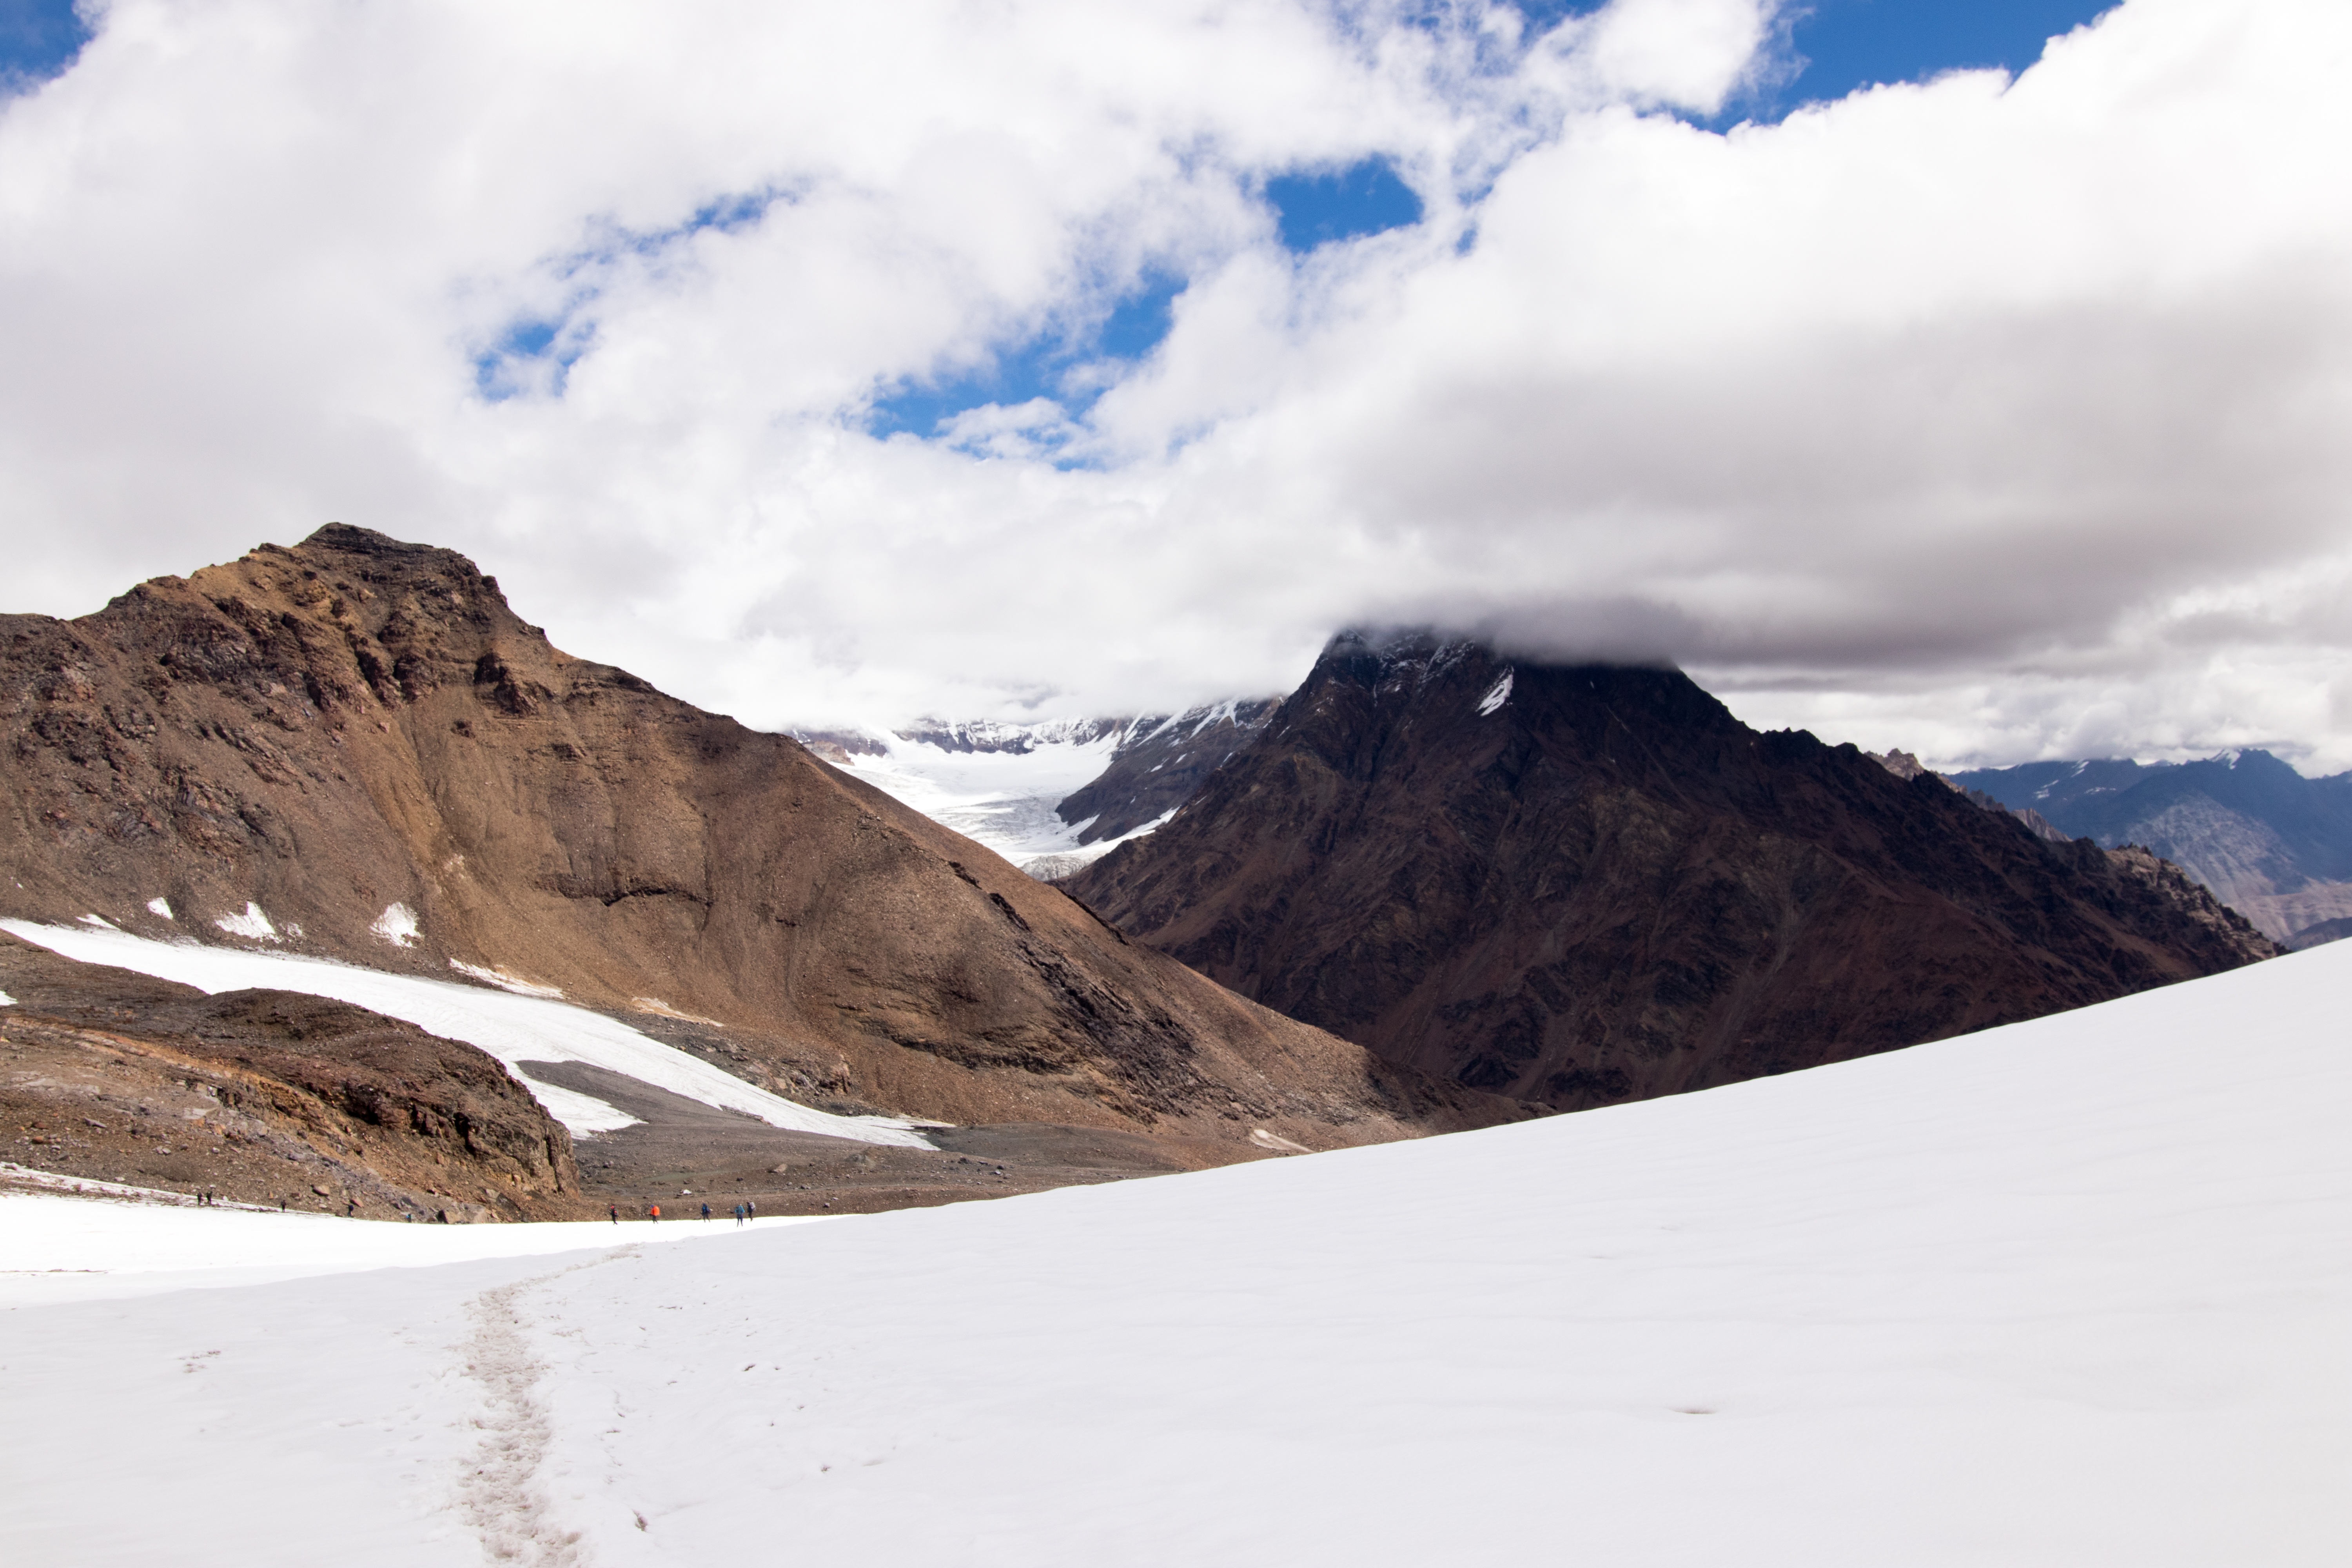
landscape, wilderness, mountain, snow, winter, cloud, hill, mountain range, glacier, ridge, summit, alps, plateau, fell, loch, landform, mountain pass, geographical feature, mountainous landforms, glacial landform